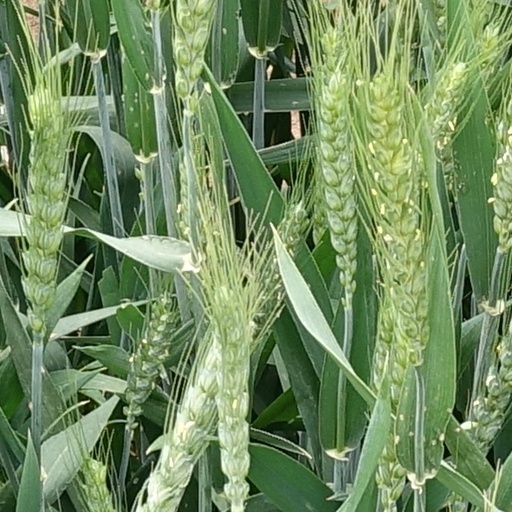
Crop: wheat